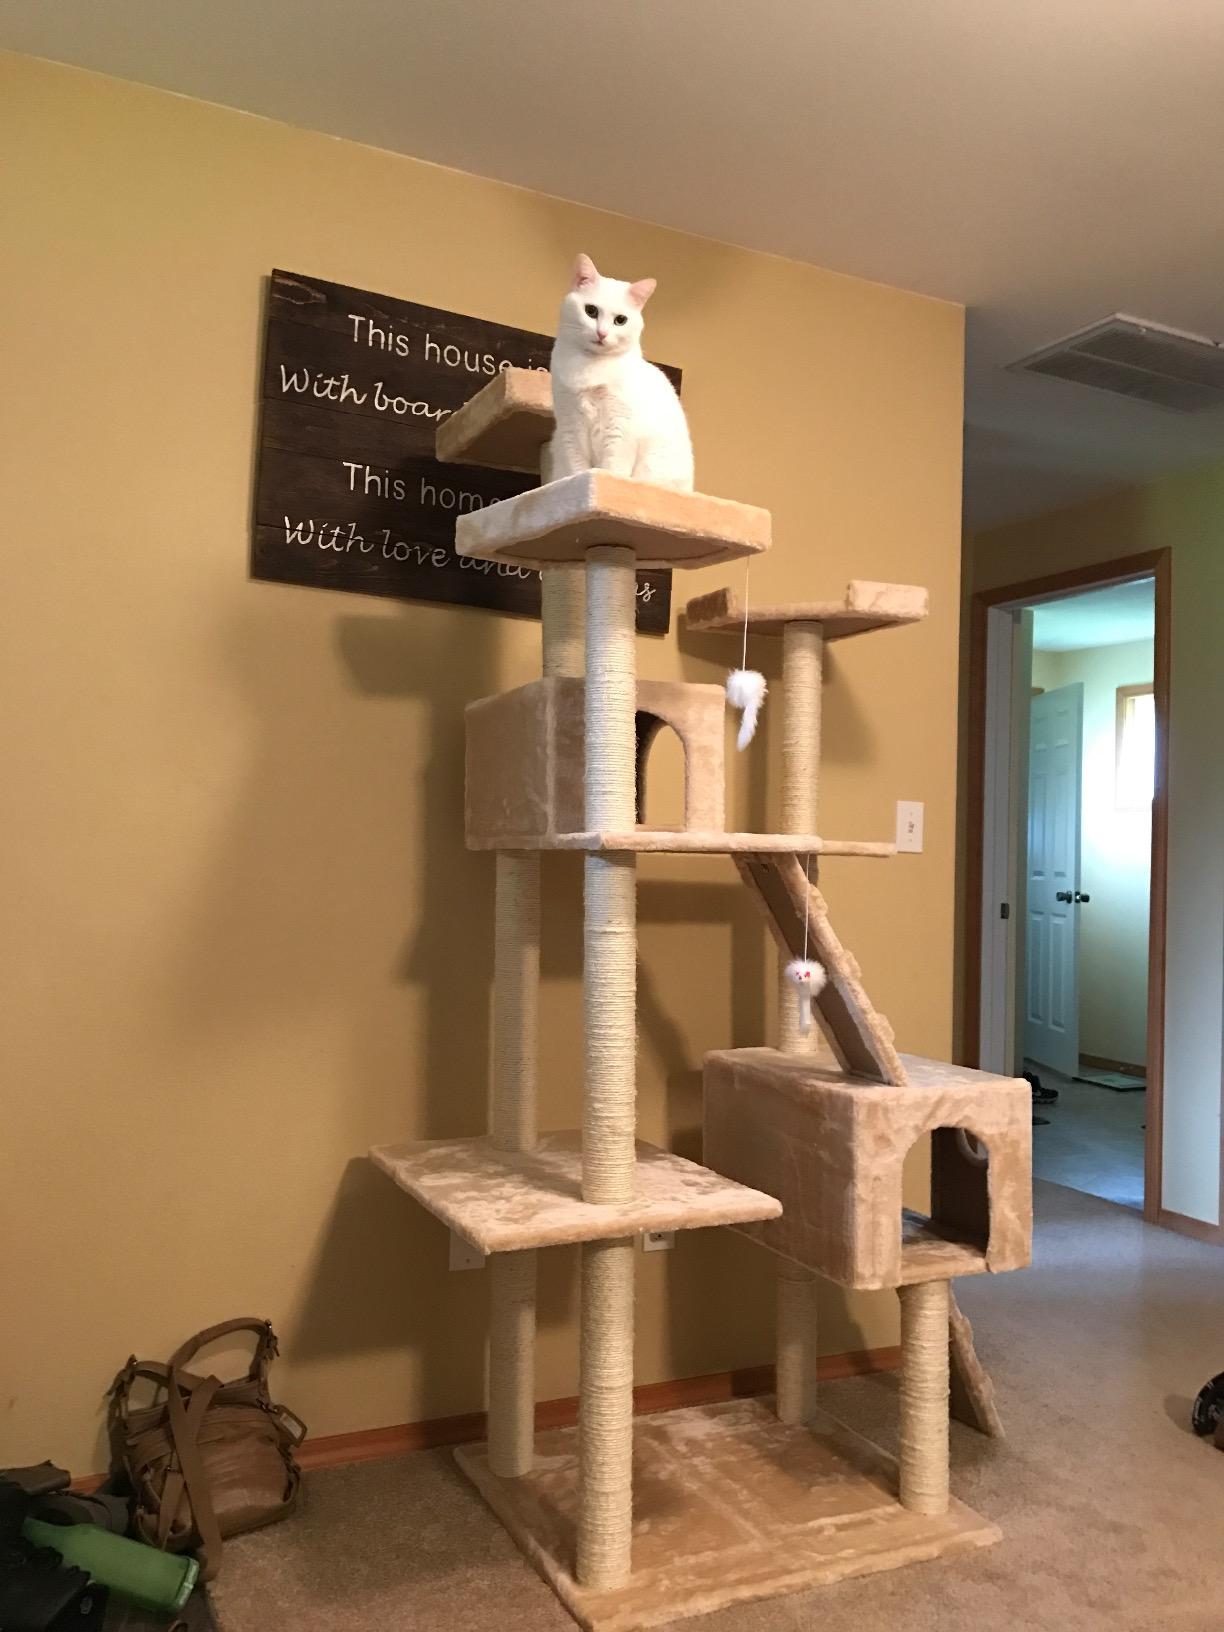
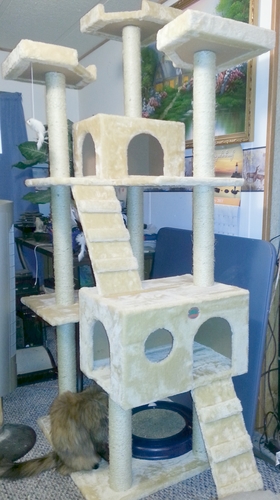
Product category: items_cat tree
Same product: yes